Tennessee, Alabama and Georgia Railway

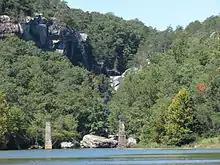
Piers of abandoned TAG Railroad Bridge at Yellow Creek Falls, Highway 273, East of Leesburg, Alabama

The Tennessee, Alabama and Georgia Railroad was created through a reorganization of the Chattanooga Southern Railway in 1911. A few years later, in 1922, the line's name was changed to the Tennessee, Alabama and Georgia Railway and was also known as the "TAG Route". The TAG ran from Chattanooga, Tennessee, through northwest Georgia, and into Gadsden, Alabama. The trackage began at Milepost 1 in Alton Park (Chattanooga) and continued southwest to the southern terminus in Gadsden, some distant. In 1952, the railroad retired its last steam locomotive.